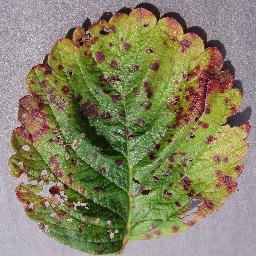
Label: Strawberry___Leaf_scorch